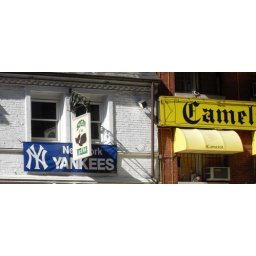
A bar that roots for the Yankees in Washington DC and the classiest strip club right next door to it.